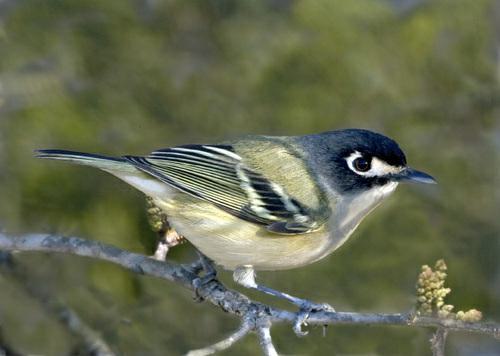
A photo of a black capped vireo